Kiss Me Once

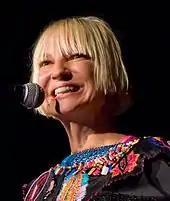

Minogue began initial sessions for the album in January 2012 in London and Los Angeles. From March to July, Minogue used Twitter to announce collaborations with Norwegian team Stargate, American producer Darkchild, American rapper Brooke Candy, MNDR, and American musician and producer will.i.am. On May 27, one day before her 45th birthday, Minogue teased an "interesting" collaboration, which was later revealed to be a duet with Spanish singer Enrique Iglesias.